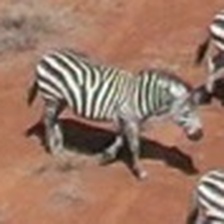
Pose orientation: right